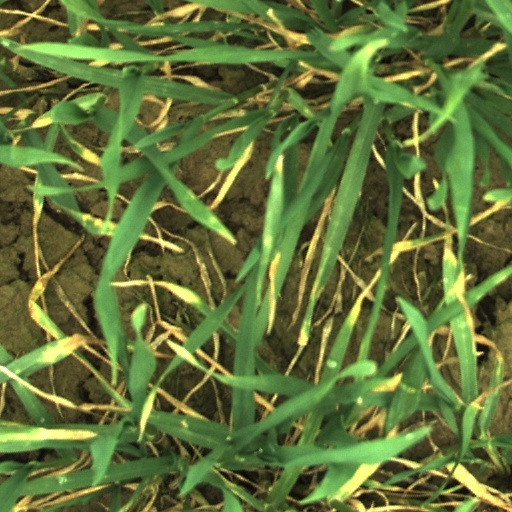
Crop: wheat